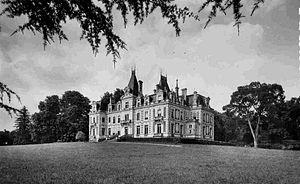
Château de la Plaine (Fondettes)
Eugène Goüin, né le 18 septembre 1818 au château des Douets, à Saint-Symphorien près de Tours, et mort le 31 mai 1909 à Paris, est un banquier et homme politique français. Surnommé le Pereire tourangeau, il était un des plus remarquables financiers français de l'époque moderne et traitait avec les plus grosses fortunes. Il est un des fondateurs de la Banque de Paris puis de la Banque de Paris et des Pays-Bas, dont il assure la présidence du conseil d'administration de 1895 à sa mort.
La famille Goüin est une dynastie française de banquiers et d'industriels.
Le château de la Plaine est un château situé sur la commune de Fondettes, dans le département d'Indre-et-Loire.